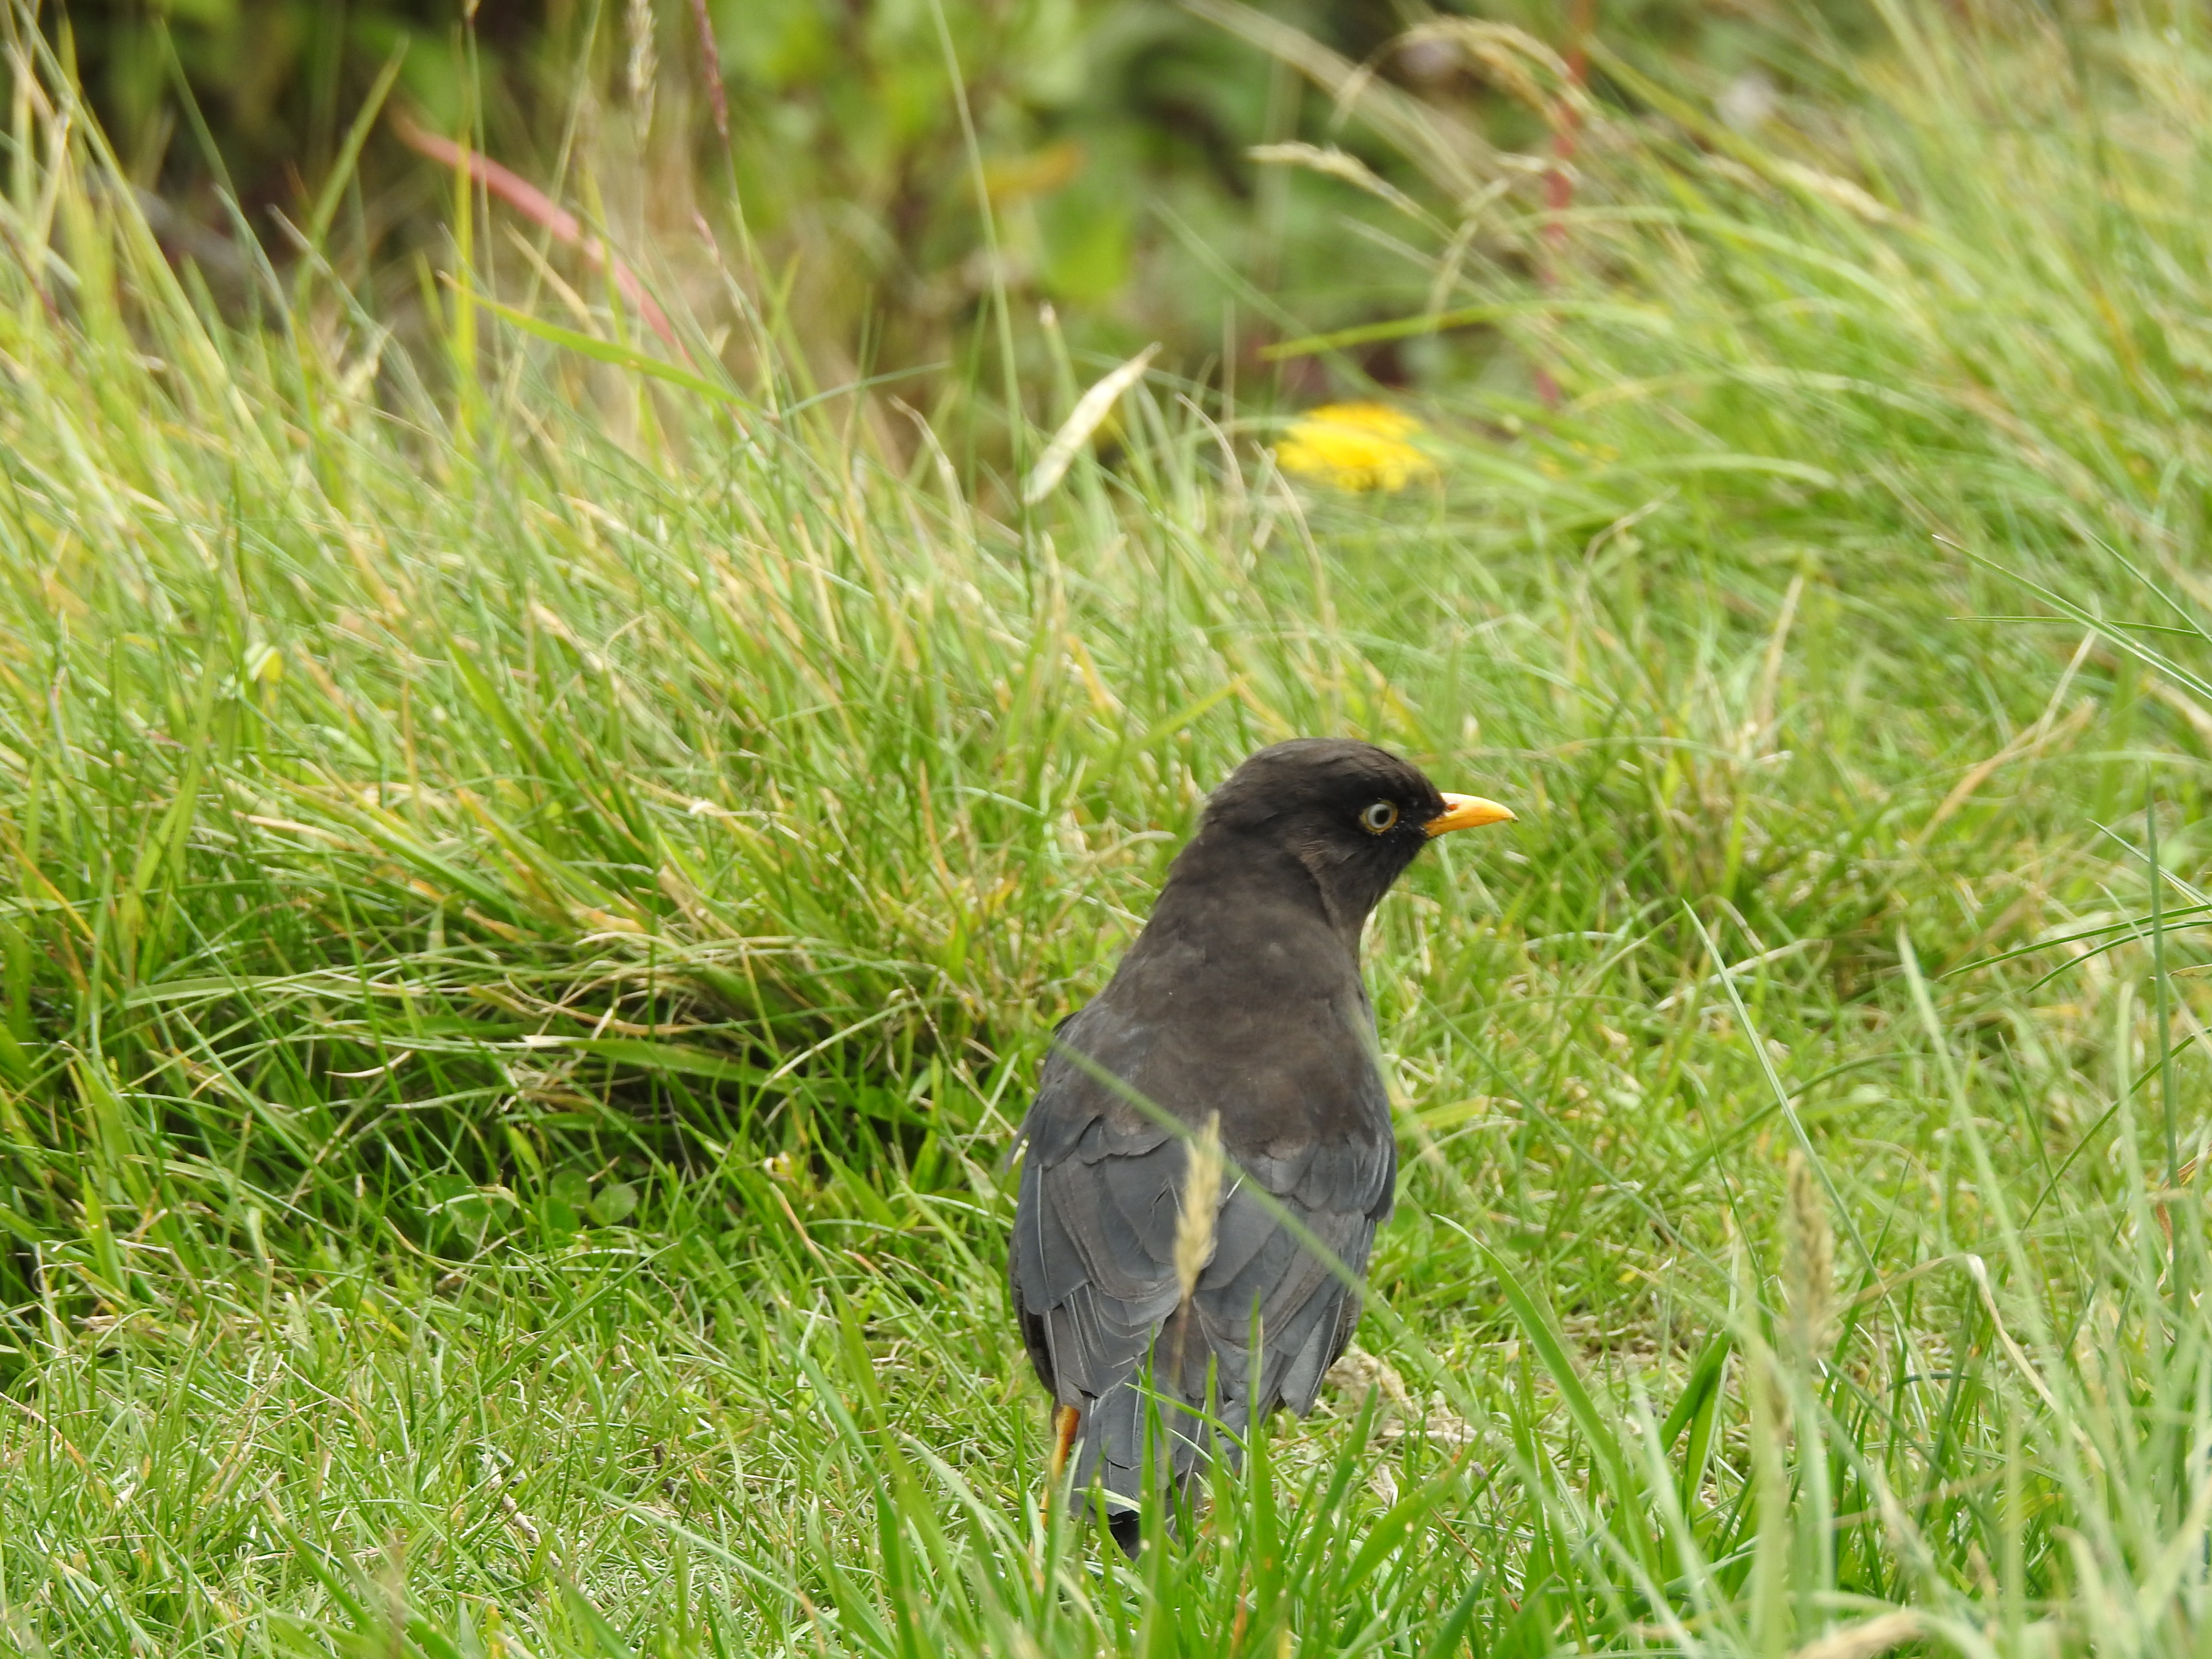
nature, bird, field, animal, wildlife, beak, robin, fauna, vertebrate, ave, blackbird, black bird, open air, yellow beak, old world flycatcher, perching bird